Question: Please indicate a possible affordance area of the bench that can be used for sitting on
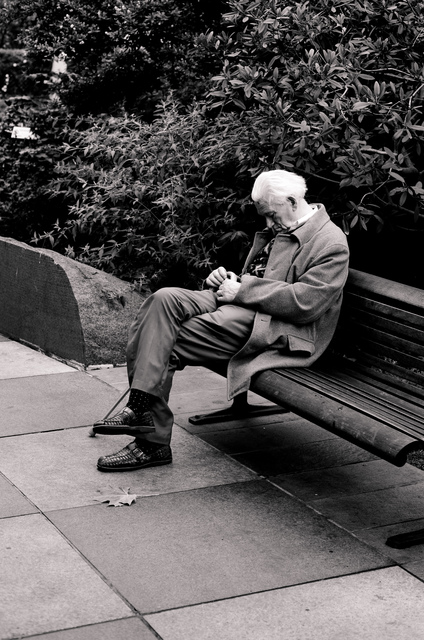
Answer: [163, 307, 424, 465]